Dish Nation

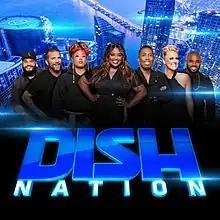

Dish Nation is an American broadcast syndication, tabloid television, news broadcasting program that is distributed by Fox Corporation for television stations throughout the United States owned by Fox Corporation. Debuting in 2011, it features celebrity news and pop-culture commentary delivered by celebrity personalities stationed nationwide. In November 2020, the series was renewed for two additional seasons, through the 2022–23 season.